History of France's military nuclear program

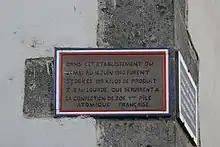
Commemorative plaque at the fuel storage site for Zoé, France's first atomic fuel cell.

Fort de Châtillon, in the commune of Fontenay-aux-Roses, was assigned to the CEA on March 8, 1946, and it was here that France's first atomic reactor, Zoé, went into operation ("diverge") on December 15, 1948. This fuel cell uses natural uranium oxide moderated with heavy water. It produced almost no energy, just a few kilowatts, but it enabled the study of nuclear reactions and the production of radio-elements for research and industry.